Kaluga Oblast

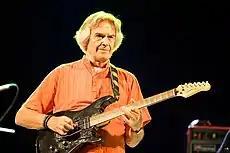
John McLaughlin in the Mir Gitary Festival

The main regional transport hubs are located in Kaluga, Obninsk, and Sukhinichi.